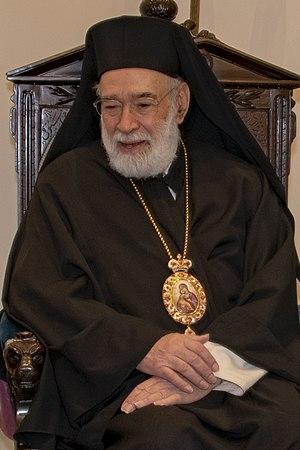
Elias Audi, ou Élias Aoudé en translittération française, est le métropolite de l'archidiocèse grec-orthodoxe de Beyrouth. Il est né en 1941 à Anfeh.